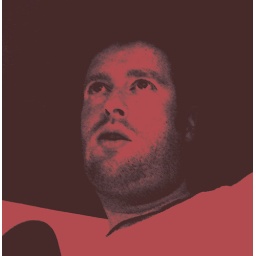
I took this one on my lunch break sitting in my car in Springfield, Oregon